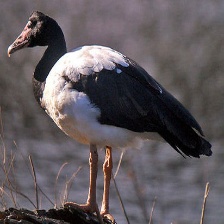
Species: MAGPIE GOOSE
Scientific name: ANSERANAS SEMIPALMATA
ImageNet parent category: goose